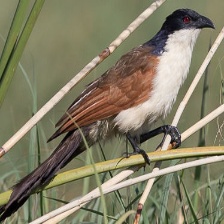
Species: COPPERY TAILED COUCAL
Scientific name: CENTROPUS CUPREICAUDUS